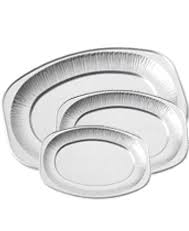
Waste category: metal